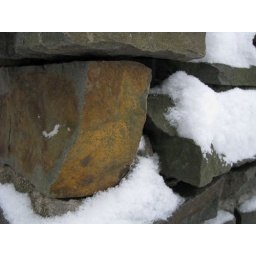
stone wall around an old fire place